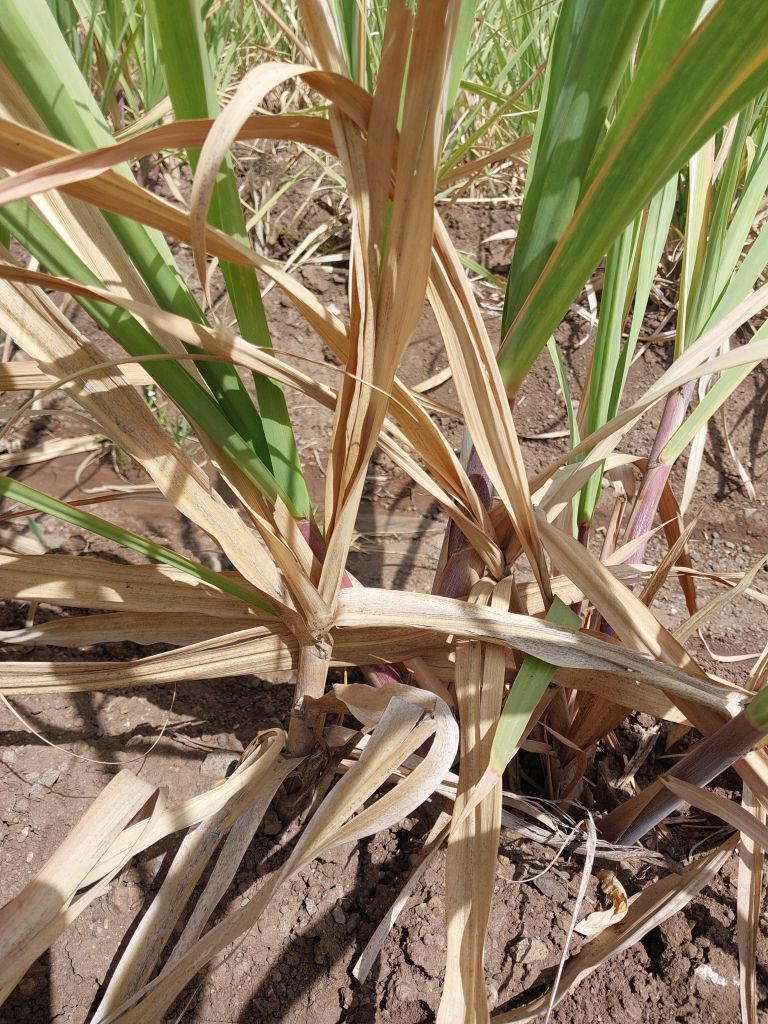
Label: Dried